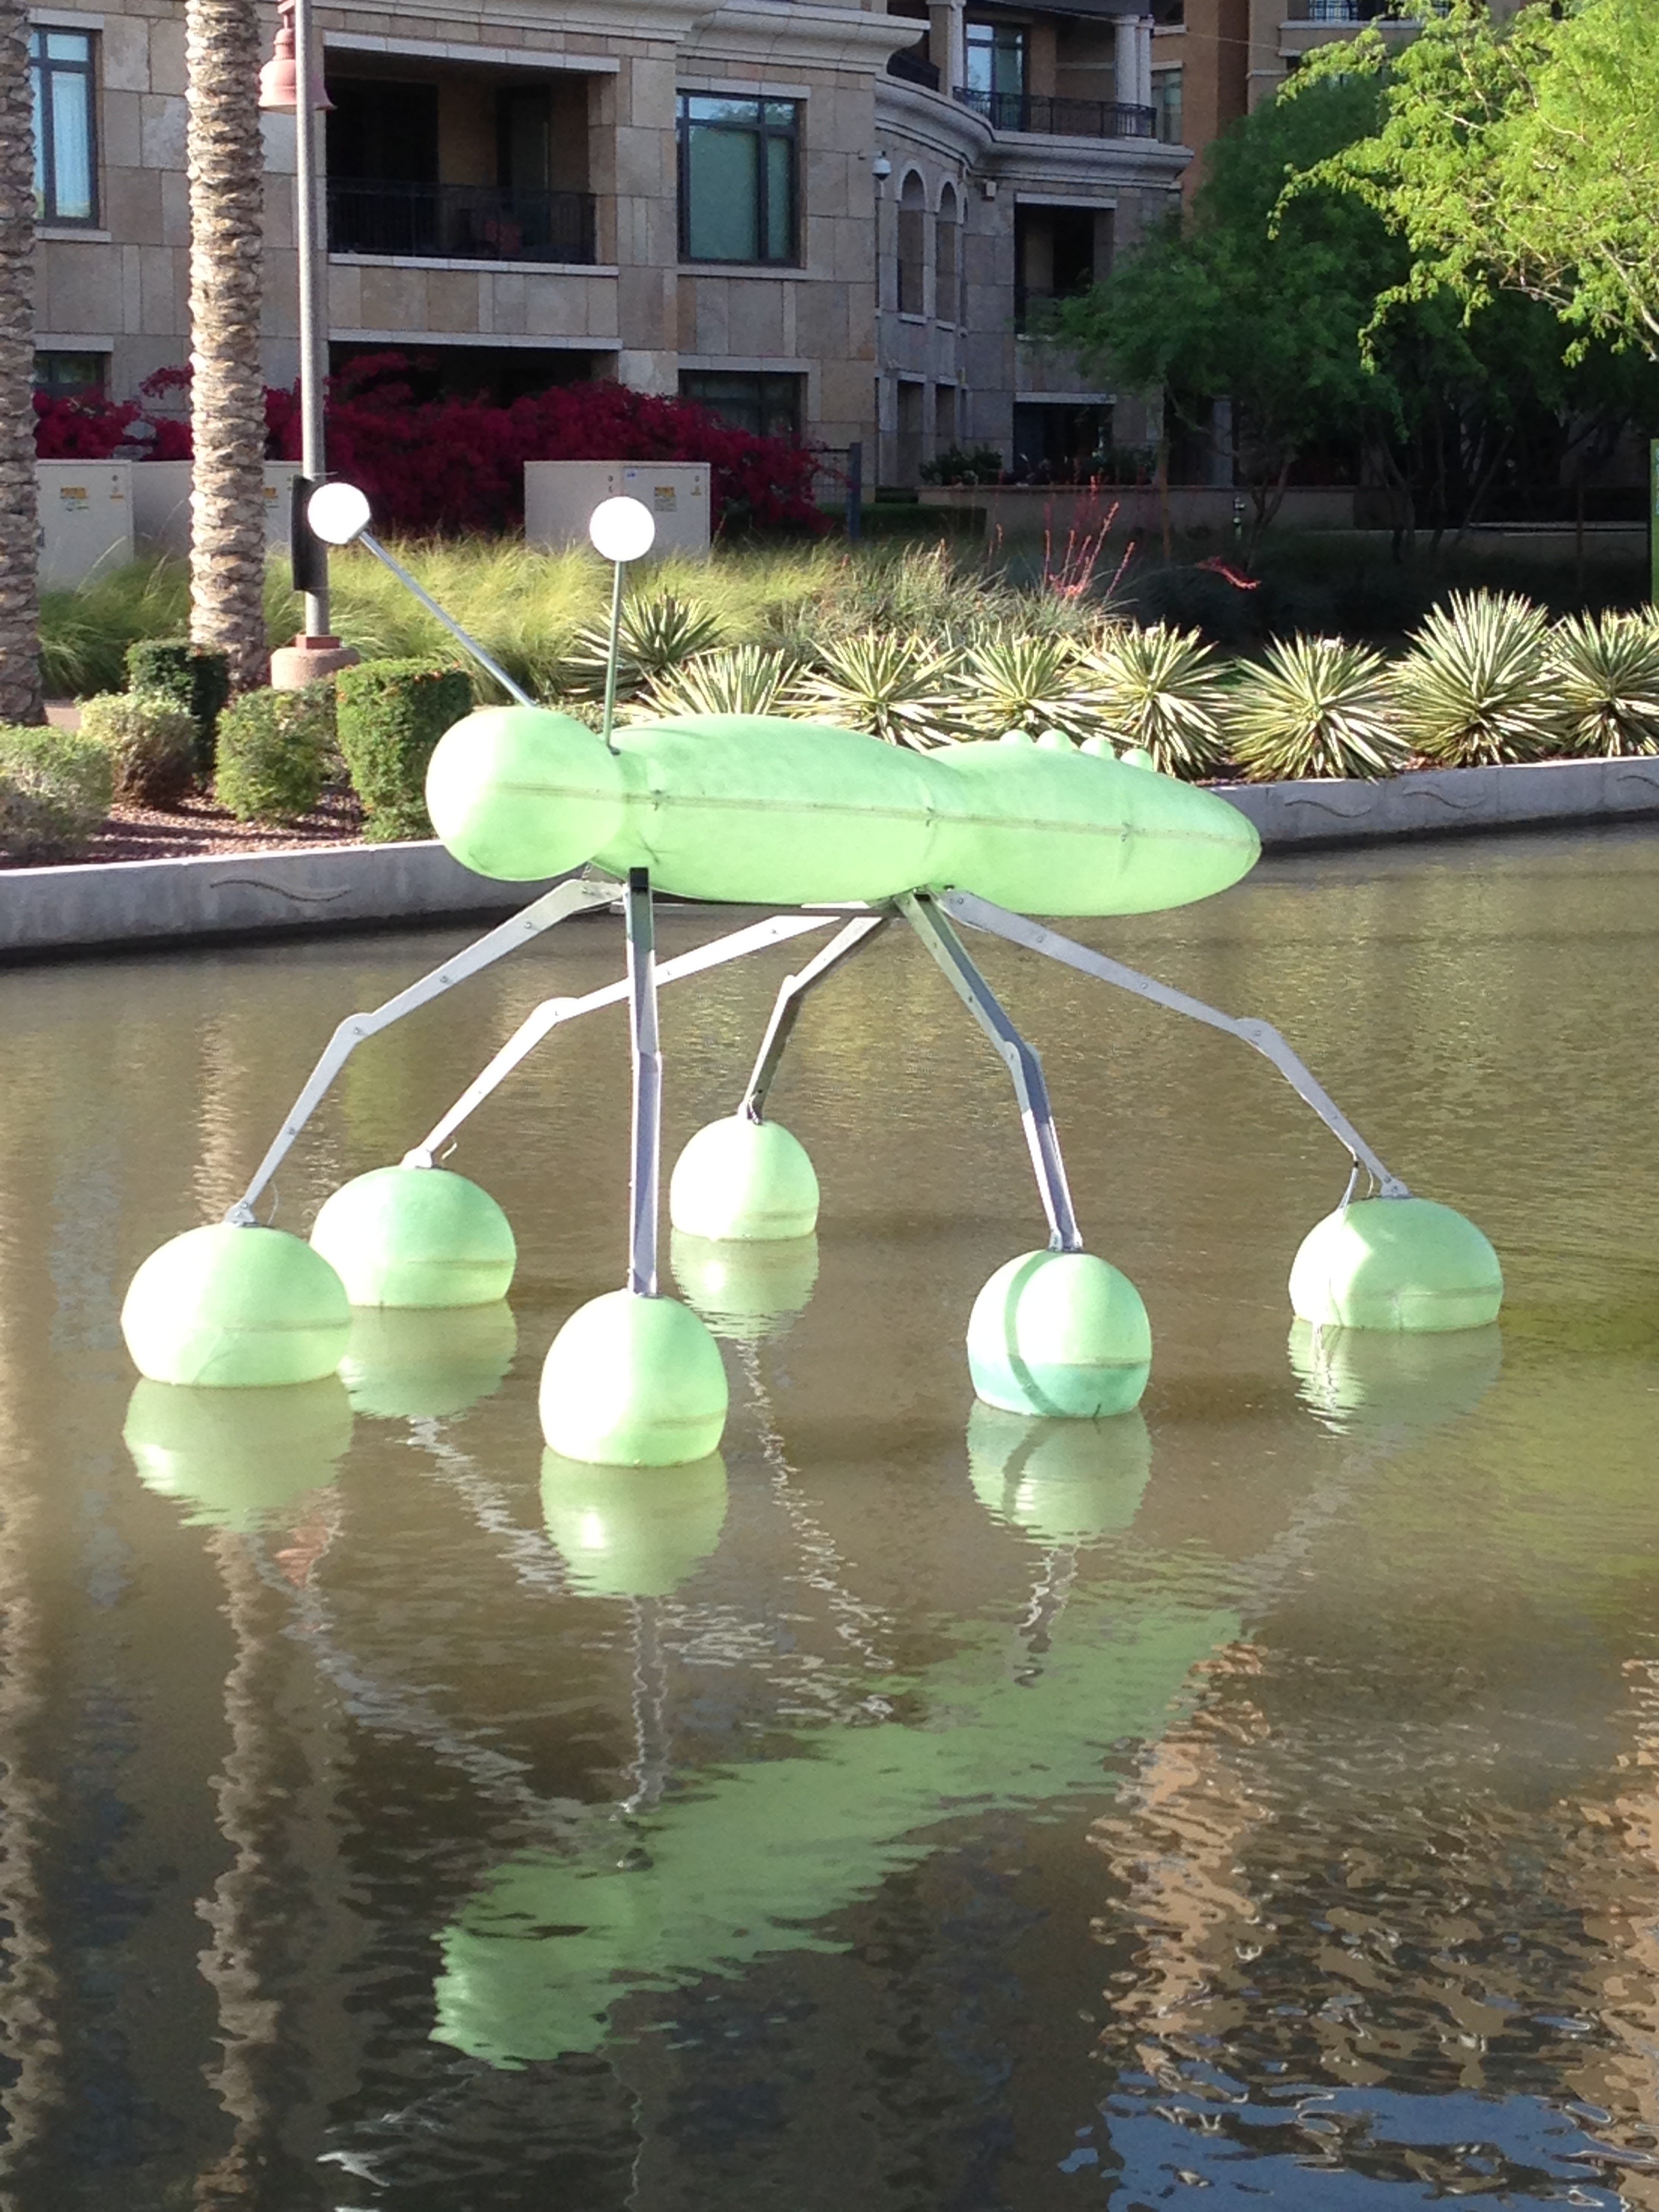
water, flower, pond, green, reflection, backyard, garden, modern, waterway, sculpture, fountain, water bird, water feature, modern art, water bug, huge water bug, water bug art